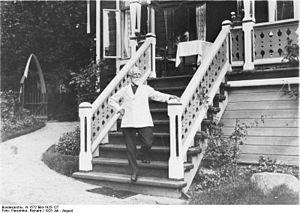
Hans Dahl est un peintre norvégien célèbre pour ses peintures de fjords et de paysages norvégiens.